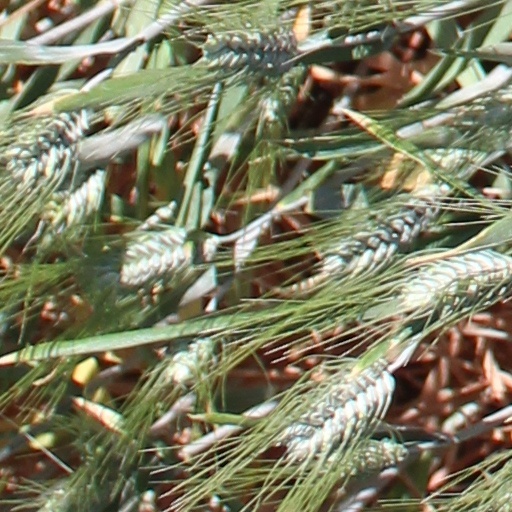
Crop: wheat